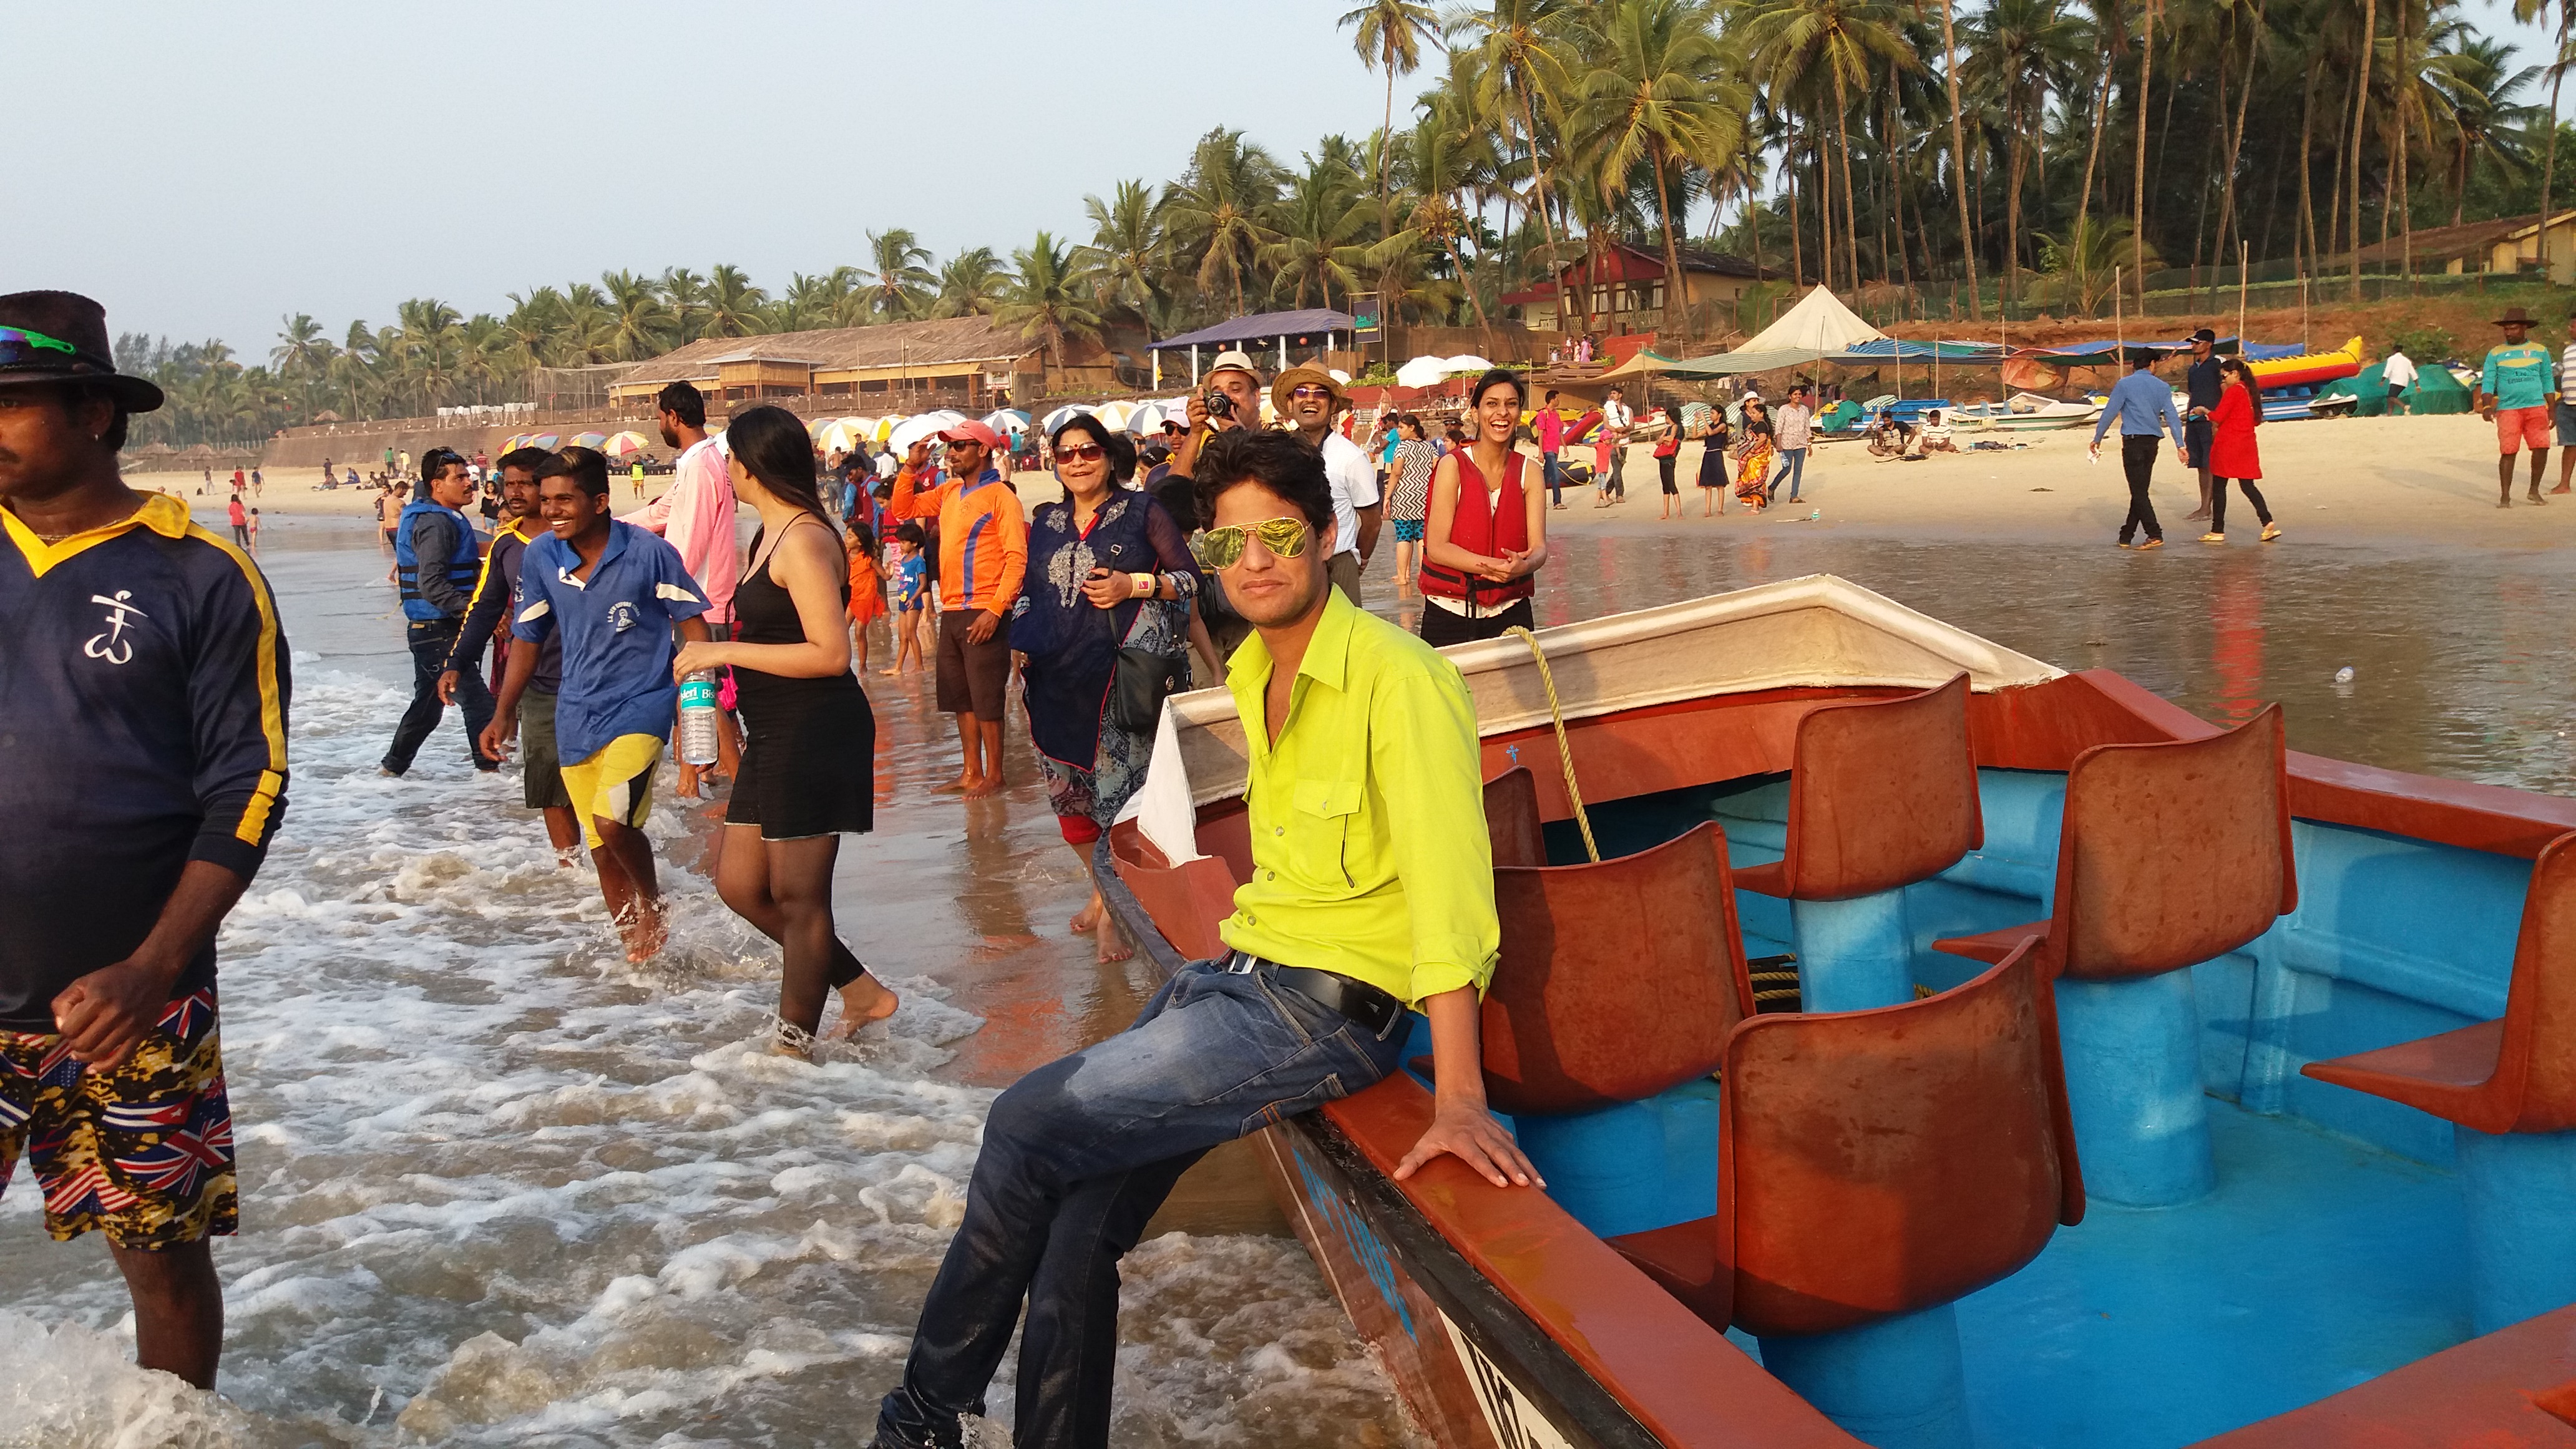
man, water, leisure, water transportation, fun, outdoor recreation, tourism, recreation, boating, beach, rowing, vacation, sports, endurance sports, boat, water park, team, water sport